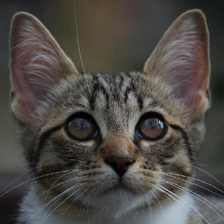
Label: animals